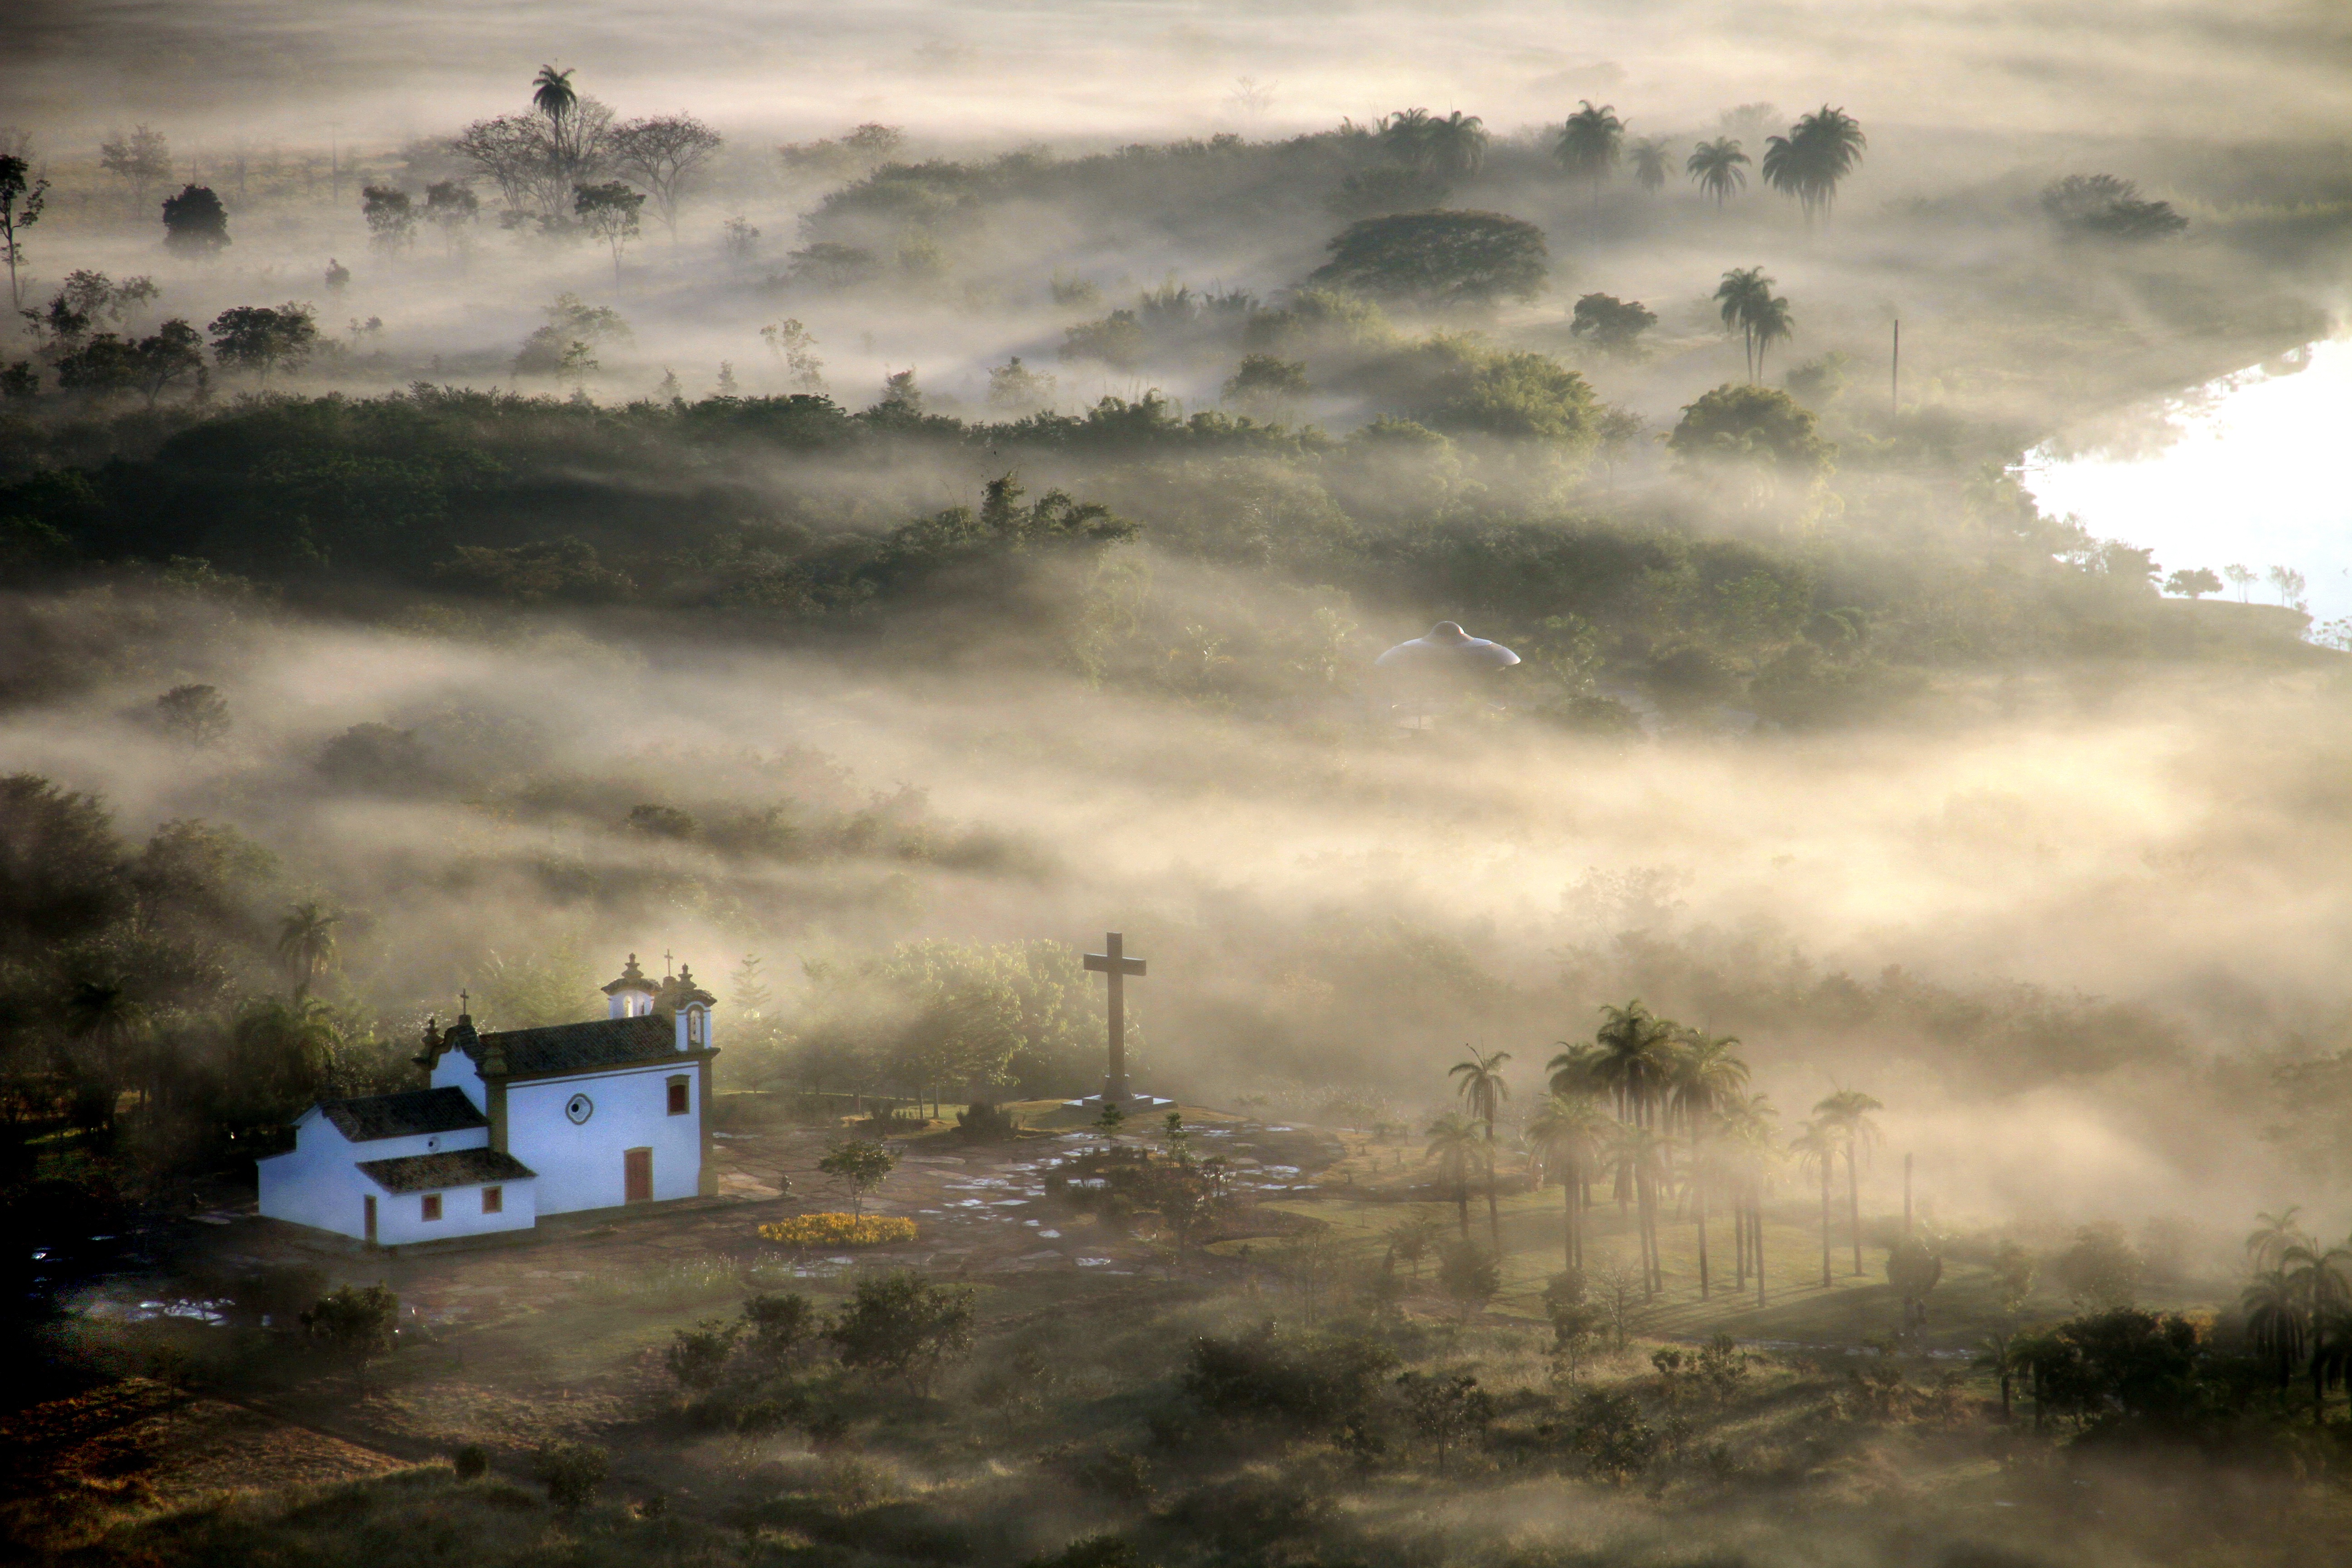
landscape, cloud, sky, fog, mist, morning, hill, dawn, evening, weather, storm, rural area, atmospheric phenomenon